Female bodybuilding

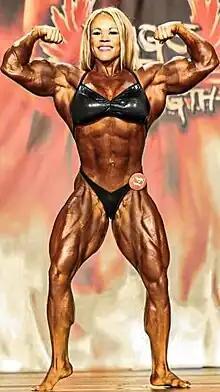
Aleesha Young doing a front double bicep pose at the 2015 Rising Phoenix World Championships on 22 August 2015

Iris Kyle continued her success by winning both the Ms. International and the Ms. Olympia in the same year in 2010 and 2011. In 2012, Iris suffered an injury to her leg and thus could not attend the 2012 Ms. International, which allowed Yaxeni Oriquen-Garcia to win the 2012 Ms. International. Iris went on to win the 2012 Ms. Olympia. She won her eight overall Olympia title. Along with her two heavyweight titles, she surpassed the records of both Lee Haney's and Ronnie Coleman's eight overall Olympia titles, along with tying her record with Lenda Murray's eight overall and two heavyweight Olympia titles. She also won her seventh consecutive Olympia win and surpassed the records of both Corinna Everson's and Lenda Murray's six consecutive Olympia wins.